Lexus SC

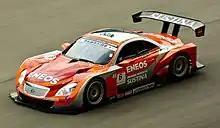
SC 430 ENEOS Super GT racer

In 2006 the SC 430 was entered in the (Super GT) race series in the GT500 class (cars with approximately 500 horsepower). Extensively modified from the factory car, the engine used is a modified version of the SC 430's "3UZ-FE" V8 that was also used in the Toyota Supra racing car from previous years.